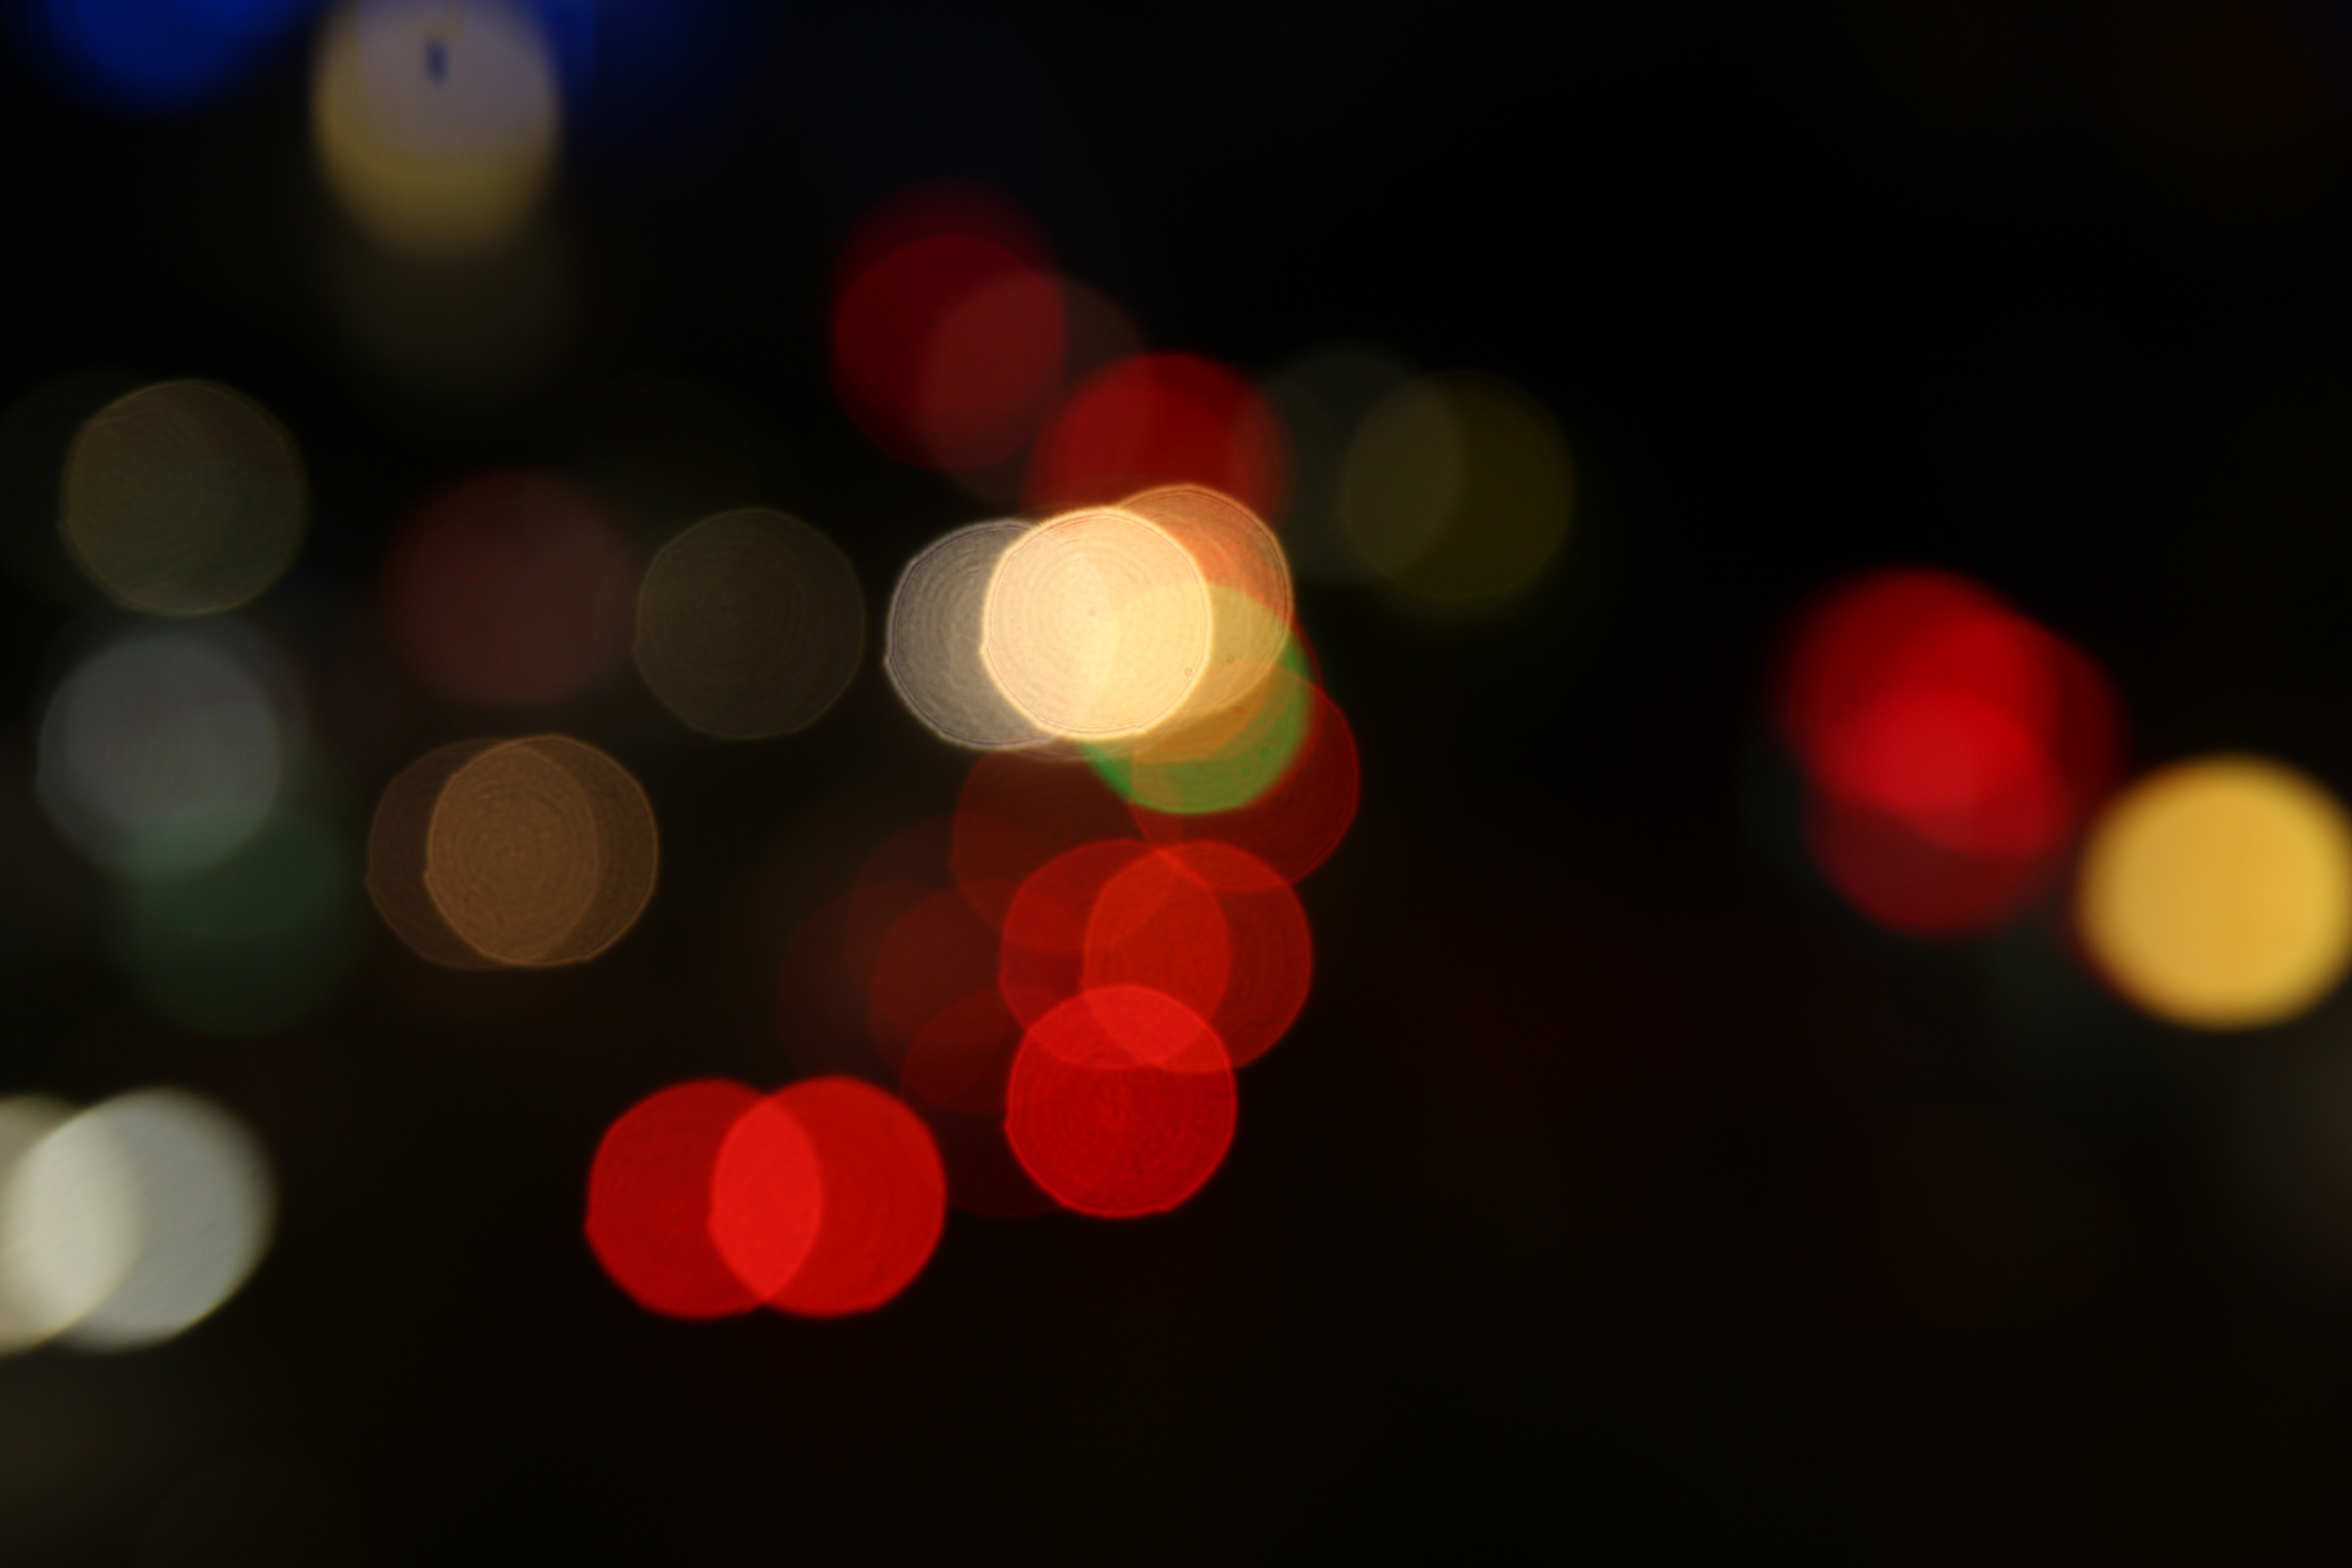
light, night, petal, red, color, darkness, lighting, circle, dream, background, shape, small fresh, spot, macro photography